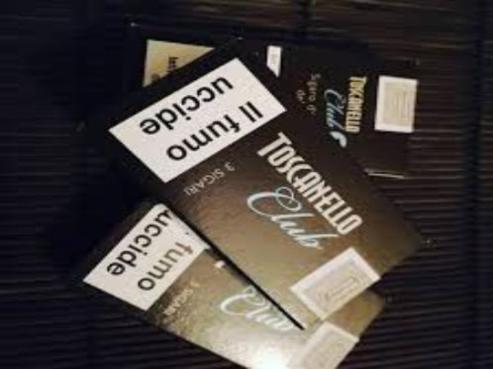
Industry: Necessities